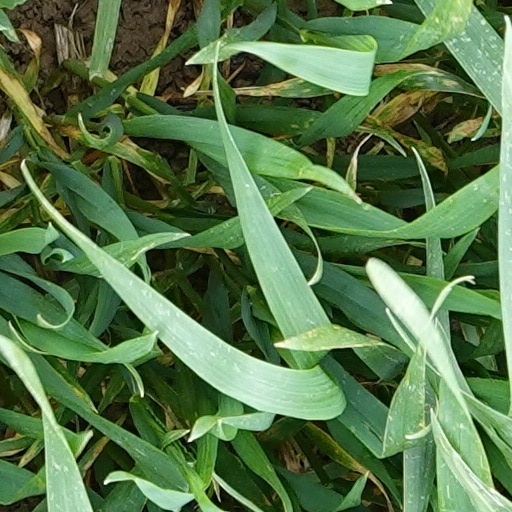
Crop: wheat